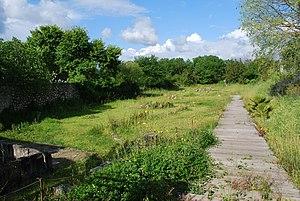
Vue de Corfou.